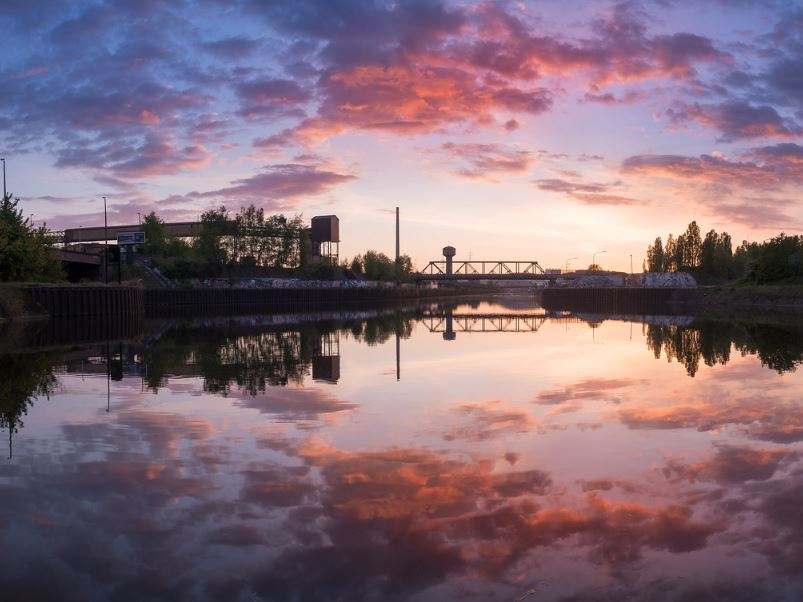
Fire: no
Smoke: no